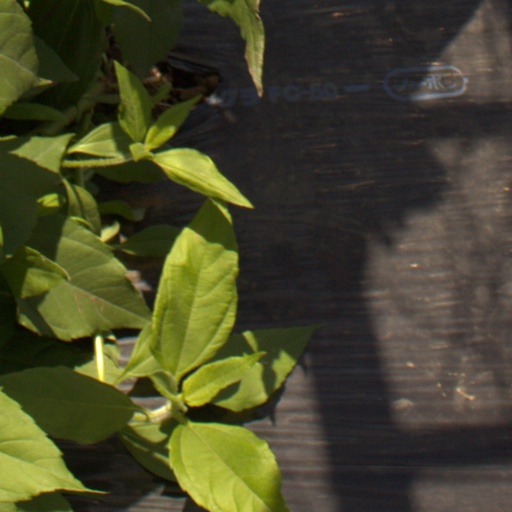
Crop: Jerusalem artichoke